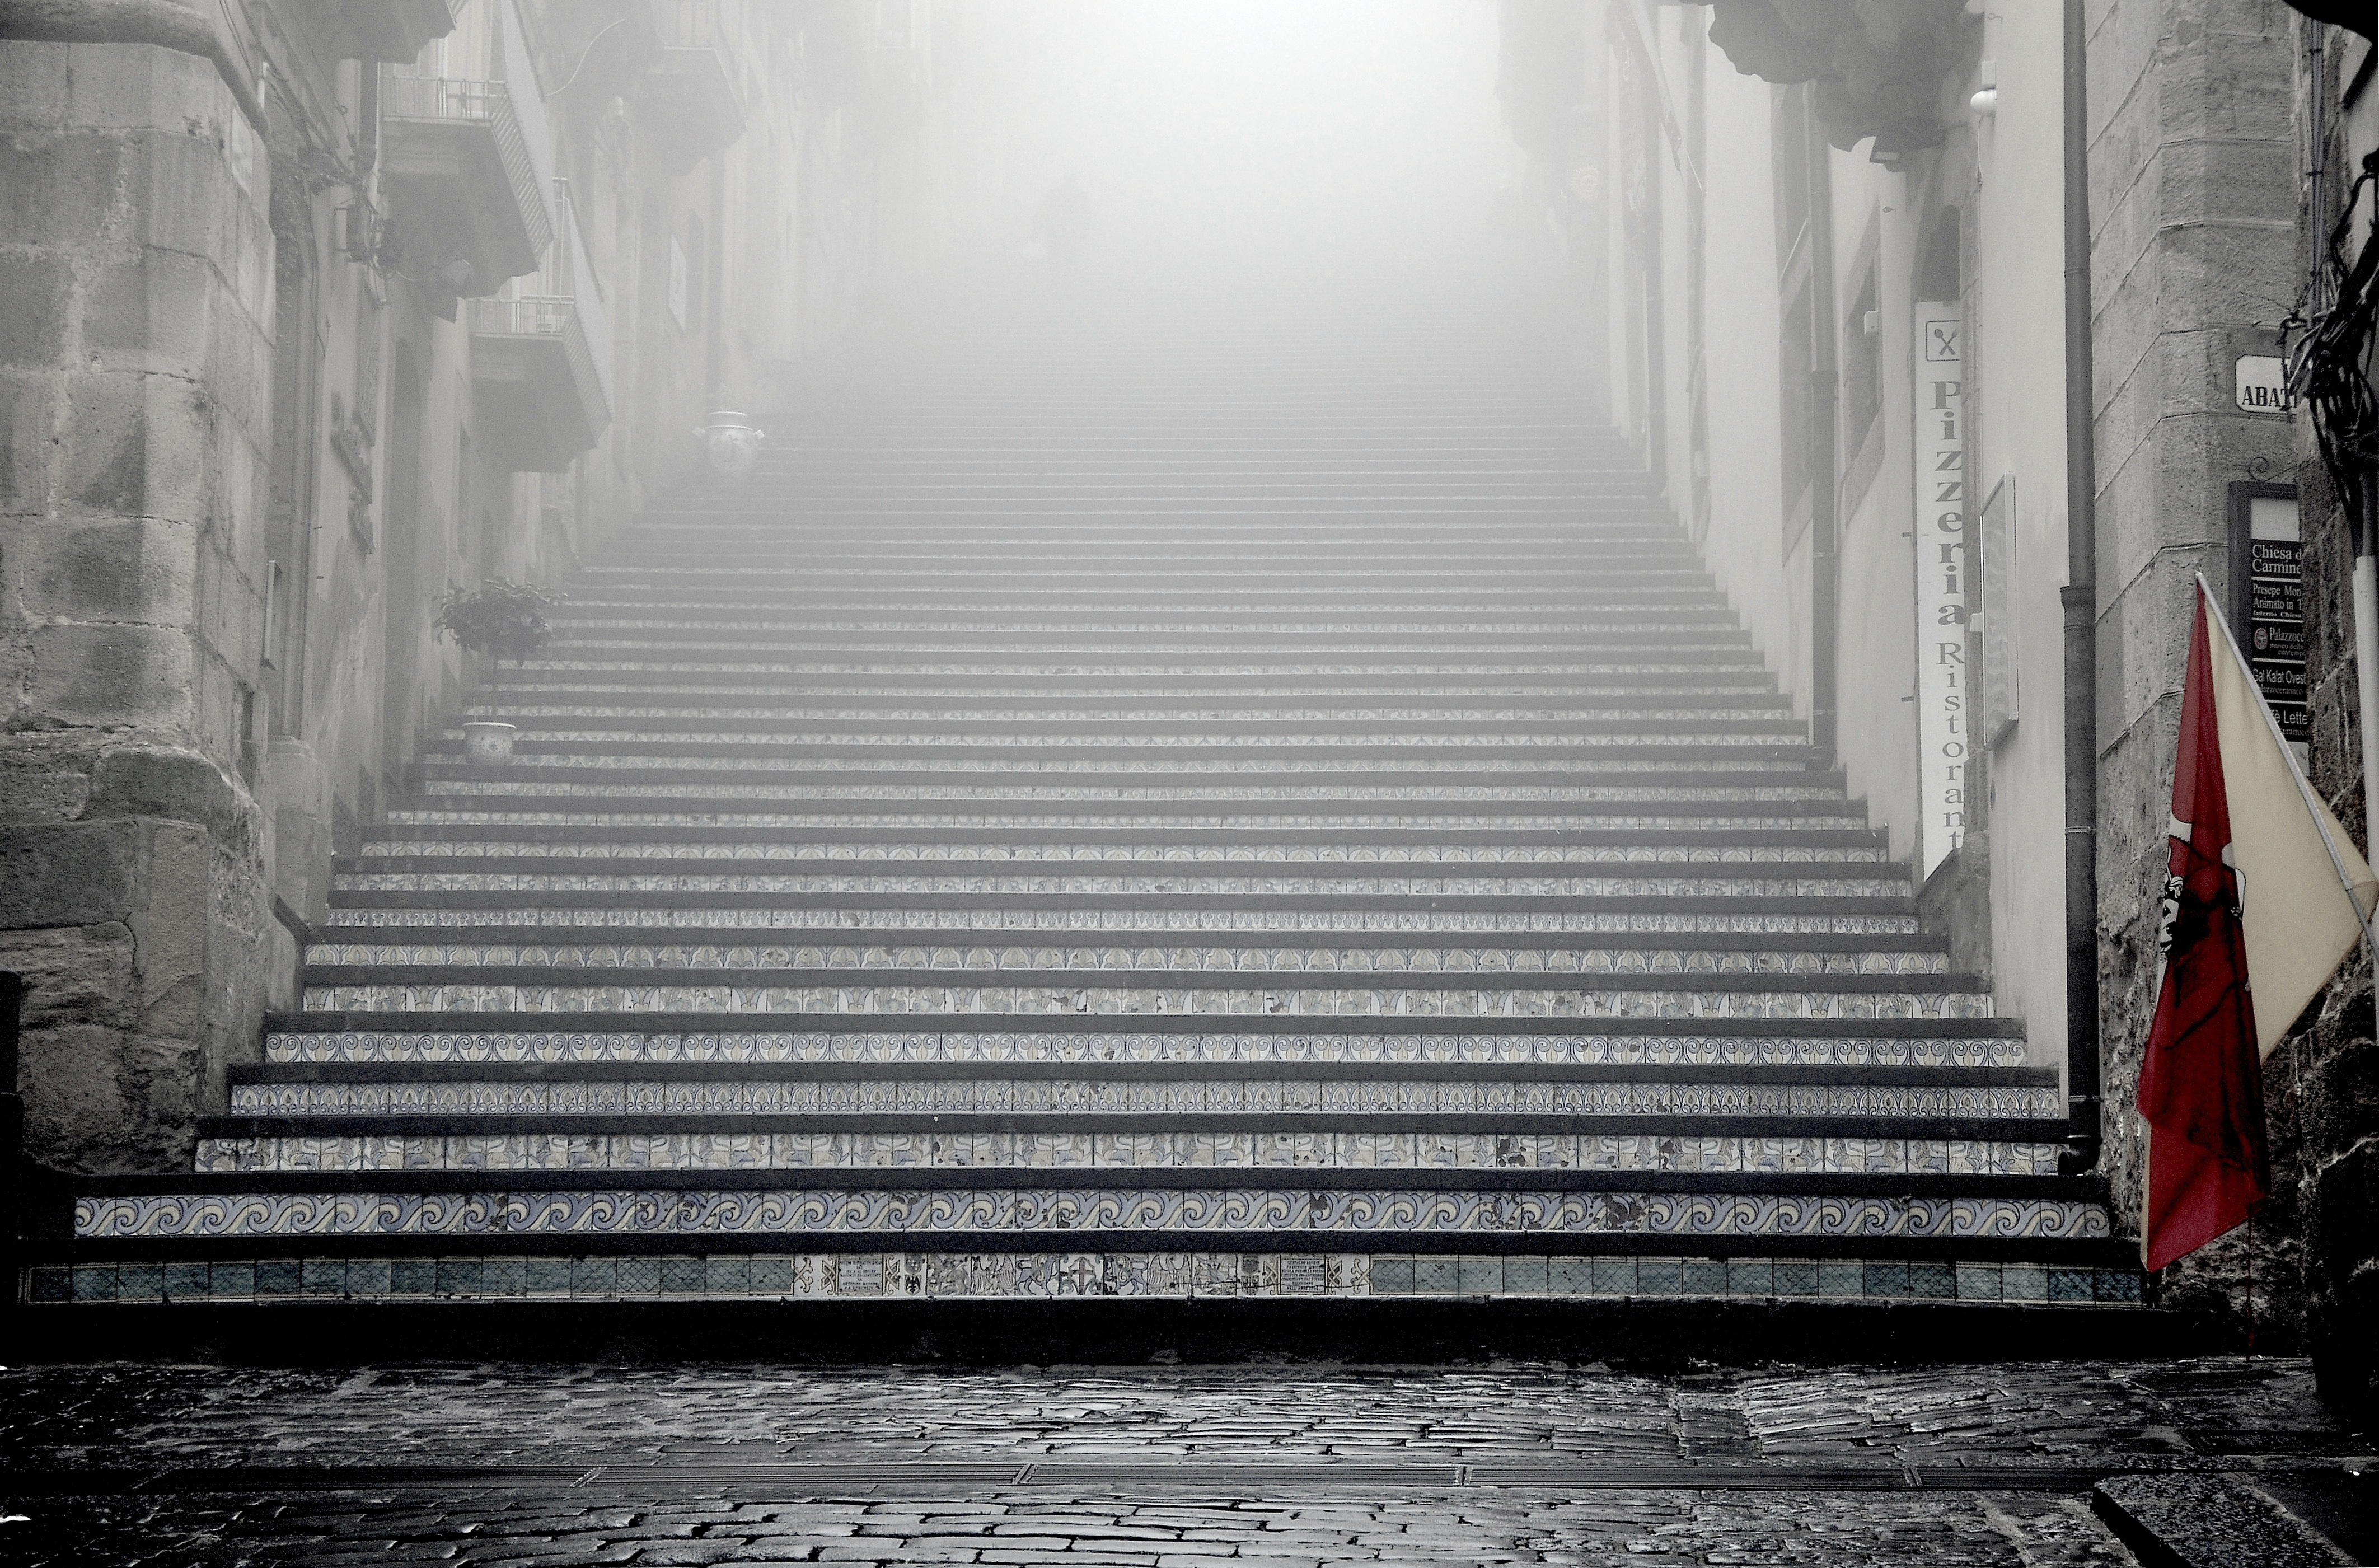
light, black and white, white, stair, wall, step, mystical, staircase, steps, weather, darkness, black, monochrome, symmetry, shape, monochrome photography